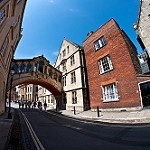
Scene: Outdoor